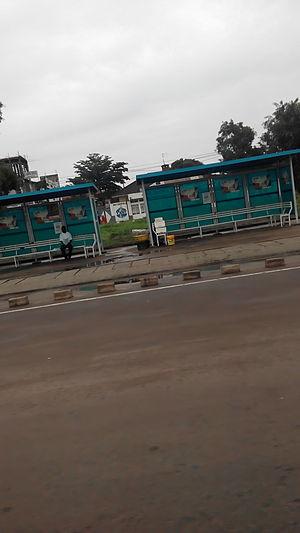
Kinshasa, capitale de la République démocratique du Congo, connaît un développement urbain considérable accompagné d'une croissance démographique extrêmement importante. Cette croissance a des conséquences directes sur la mobilité de la population qui utilise principalement les voies routières pour ses déplacements par manque de trains, métro, etc.